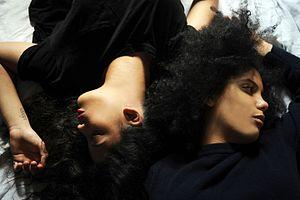
Ibeyi est un groupe français d'origine venezueliano-cubano-tunisien, composé des sœurs jumelles Lisa-Kaindé et Naomi Diaz.